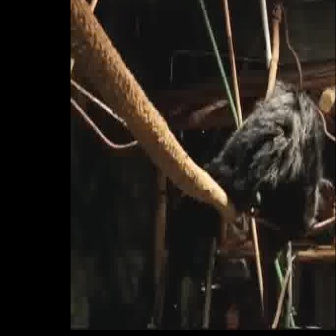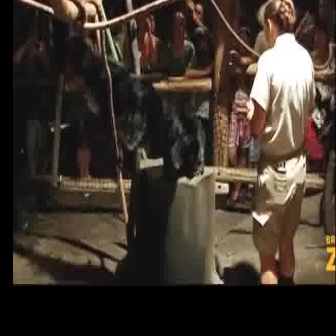
  Please identify the target specified by the bounding box [162,76,334,248] in the first image and locate it in the second image. Return the coordinates in [x_min,y_min,x_max,y_max] format.
Answer: [61,34,203,176]